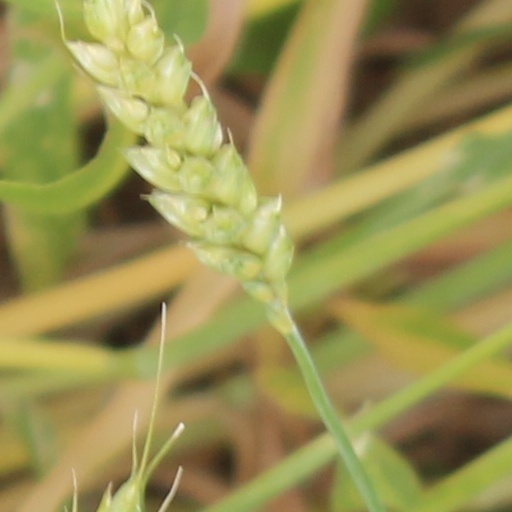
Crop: wheat